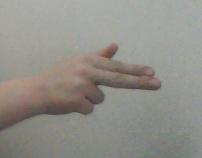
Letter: ghain